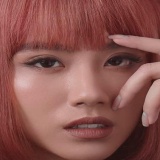
diễn viên Linh Miu